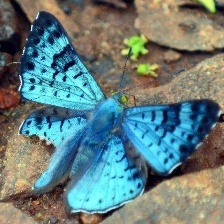
Species: GLITTERING SAPPHIRE